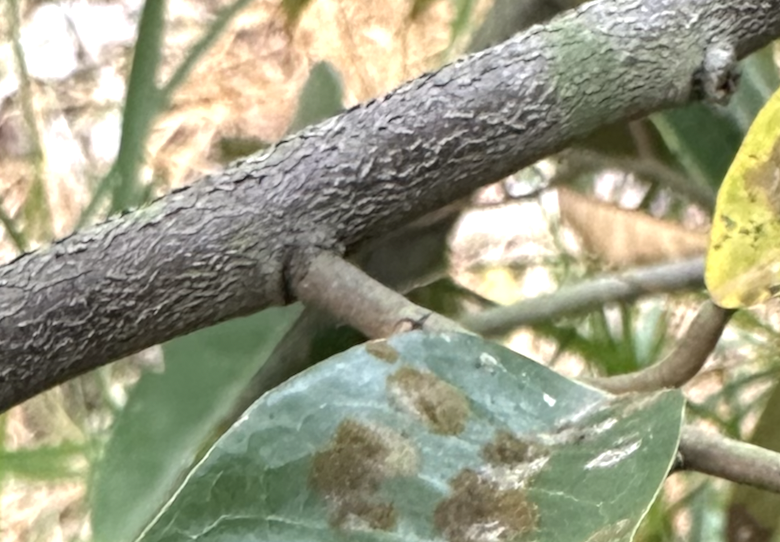
Label: stem_blight